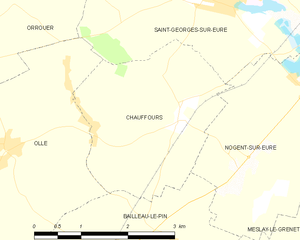
Chauffours est une commune française située dans le département d'Eure-et-Loir en région Centre-Val de Loire.